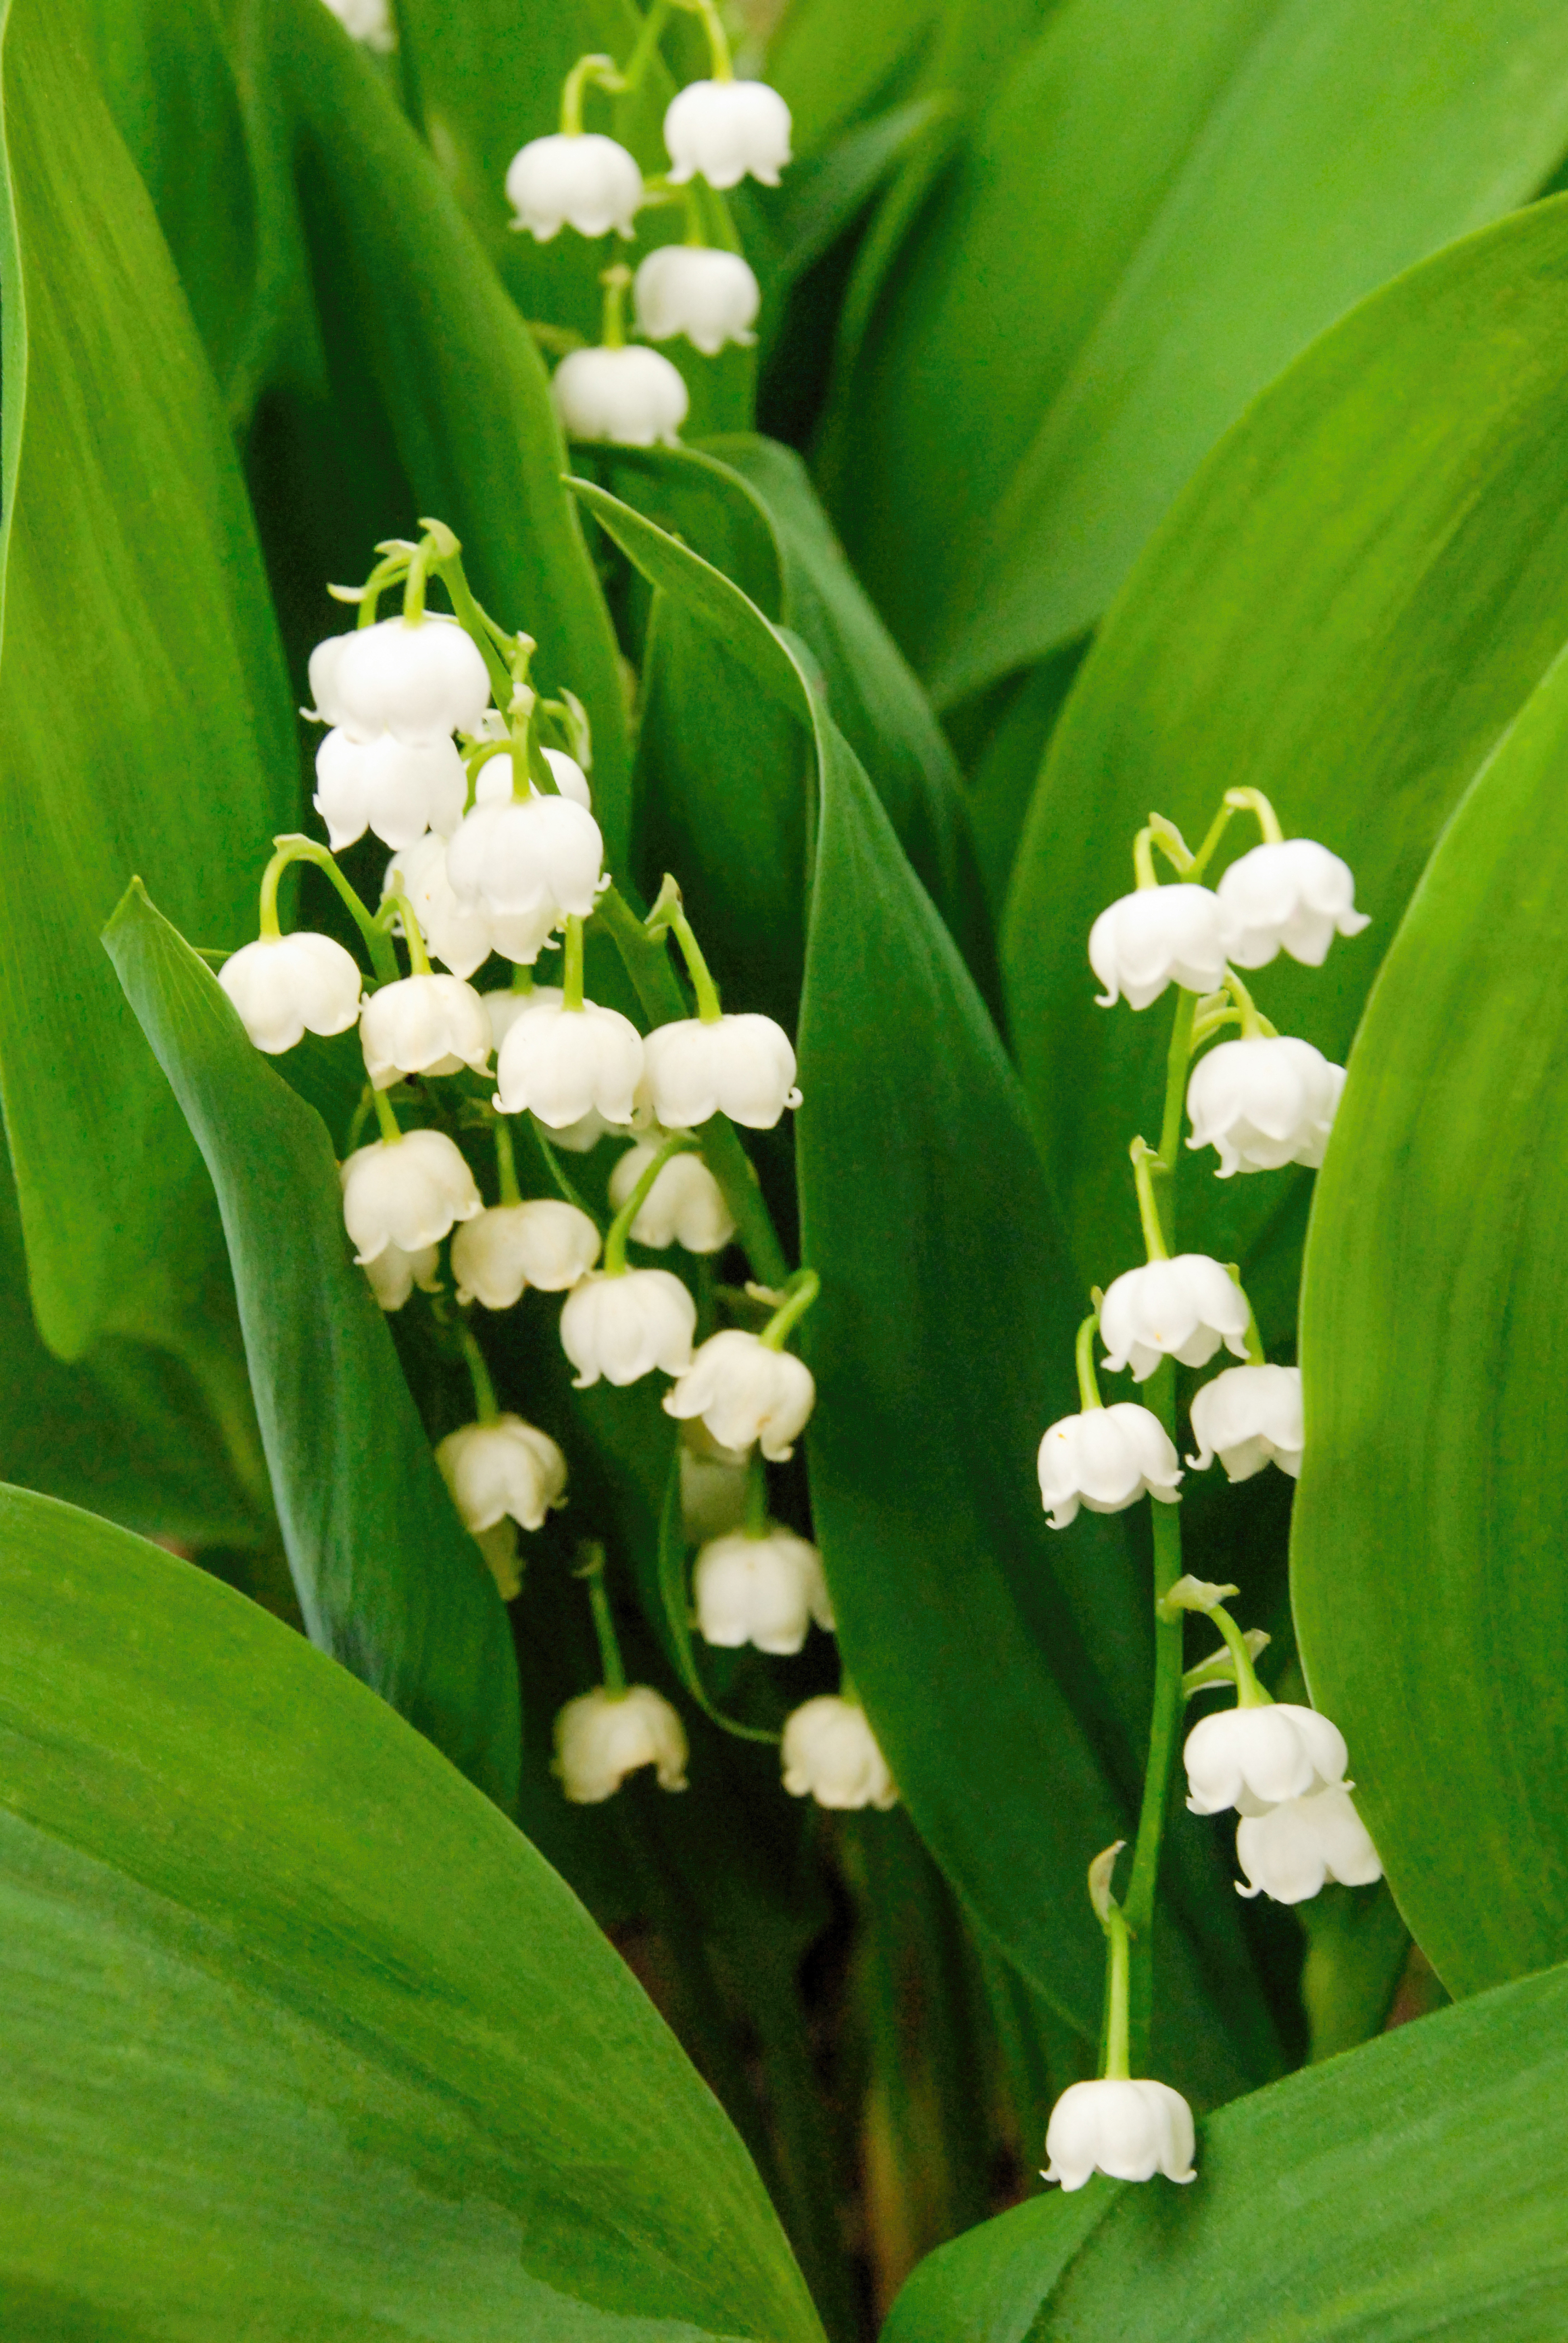
flowers, plant, nature, flower, lily of the valley, flowering plant, terrestrial plant, petal